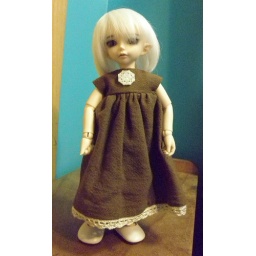
poor Souji, cross dressed AGAIN.' this outfit was a pair of pants that was ruined by last summer's car wreck.